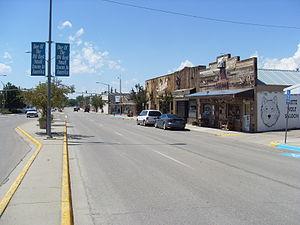
La ville américaine de Douglas est le siège du comté de Converse, dans l’État du Wyoming. En 2000, sa population s’élevait à 5 288 habitants.